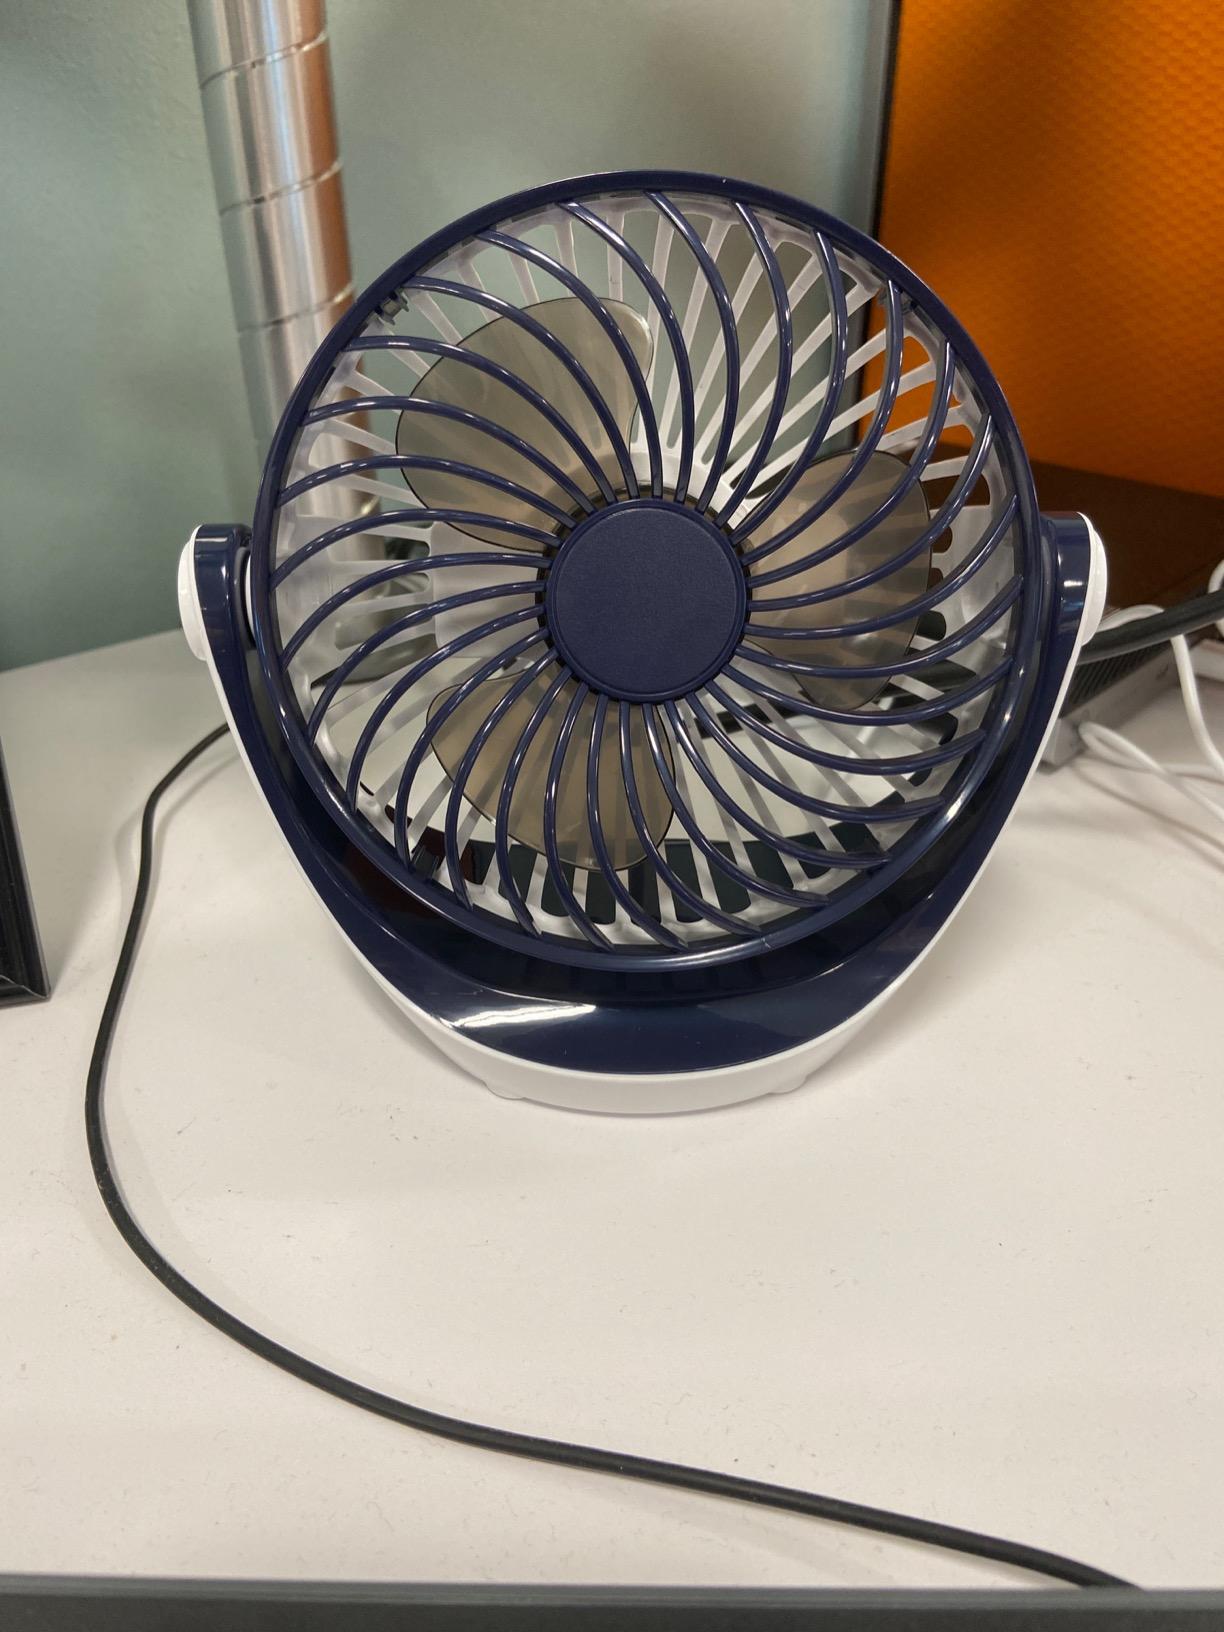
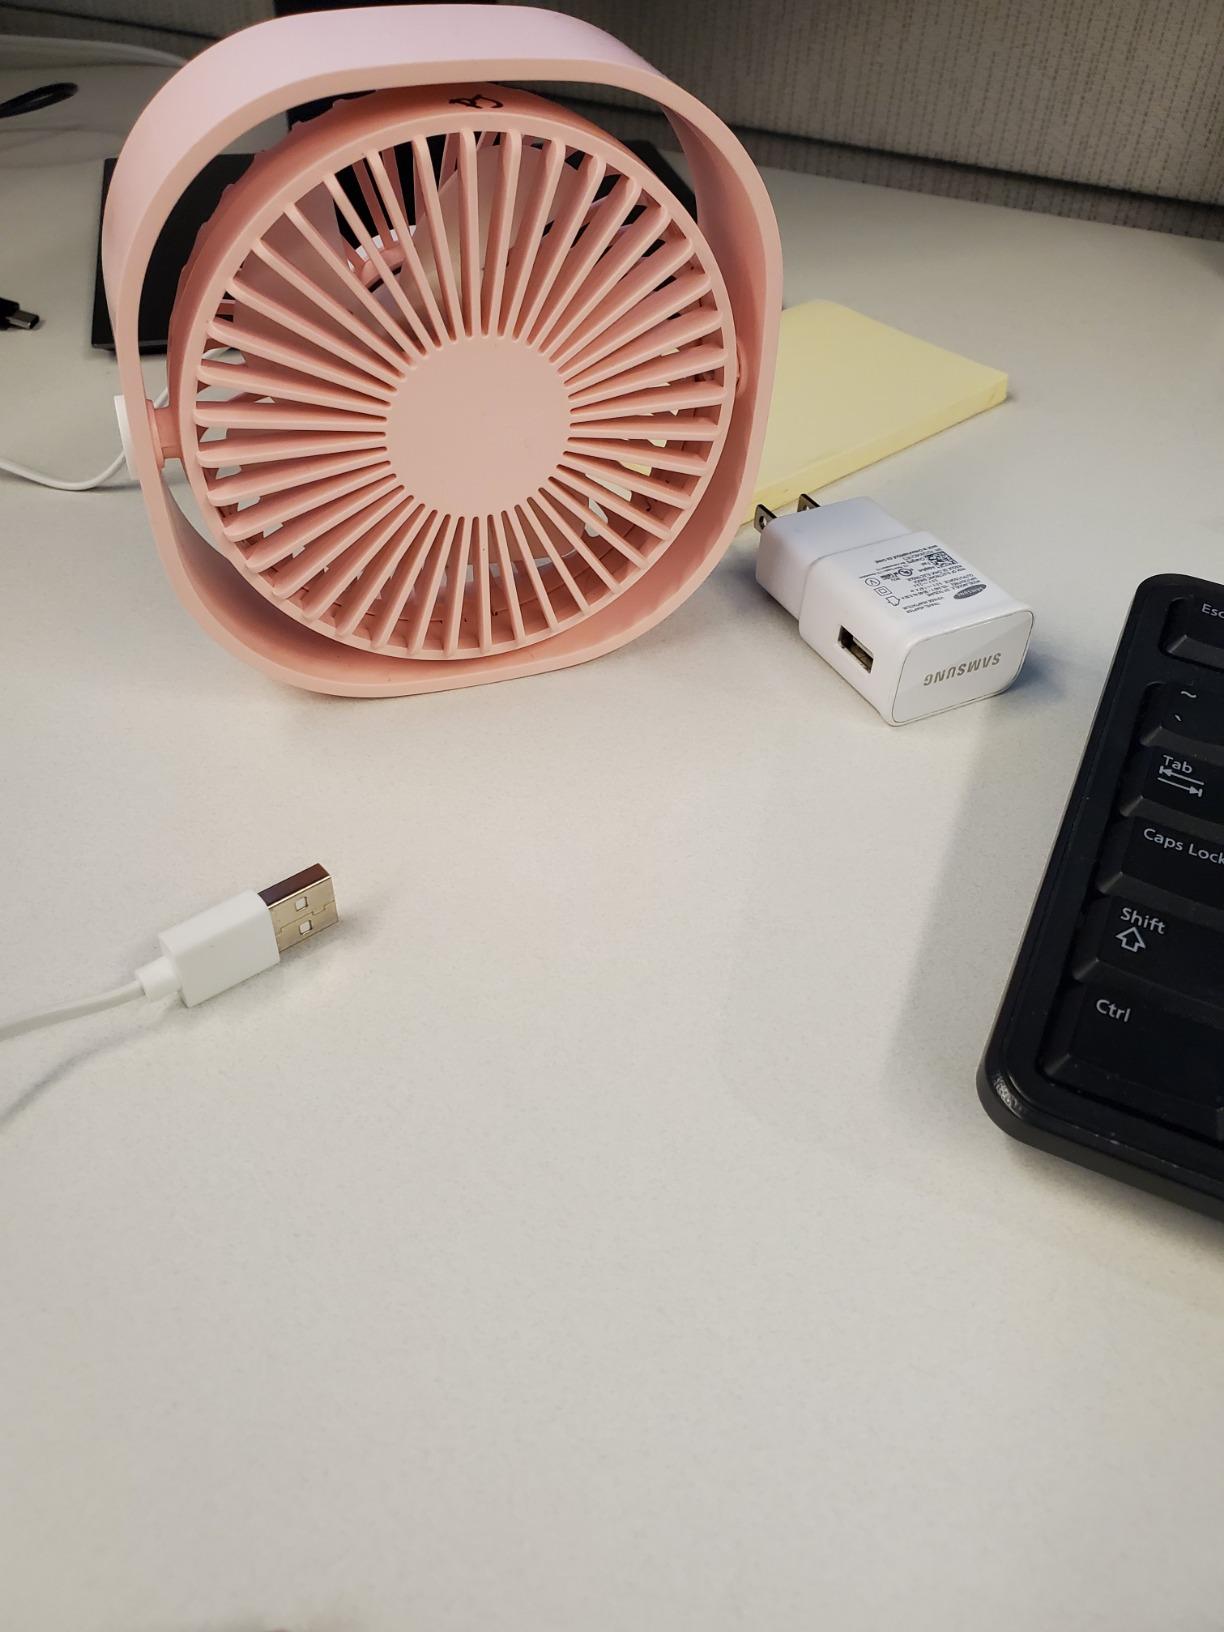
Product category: fan
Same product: no